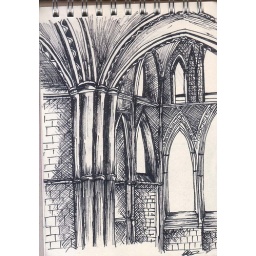
Sketch book drawing in black pen of the interior of Rochester Cathedral